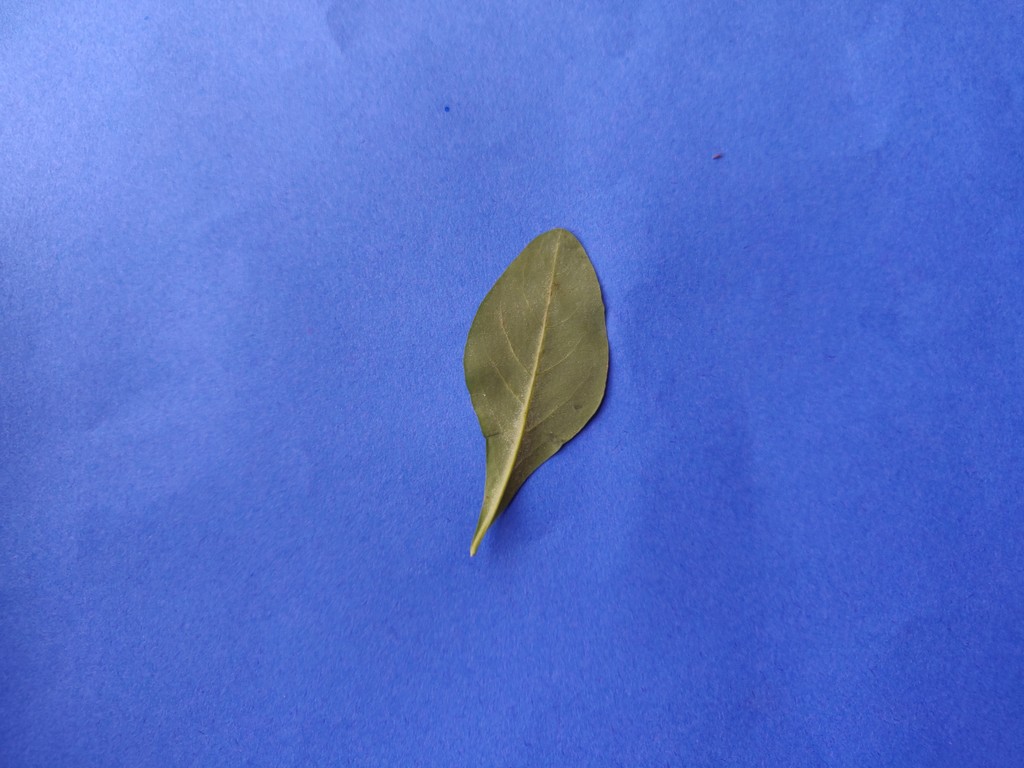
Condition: Healthy
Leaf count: single
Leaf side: back